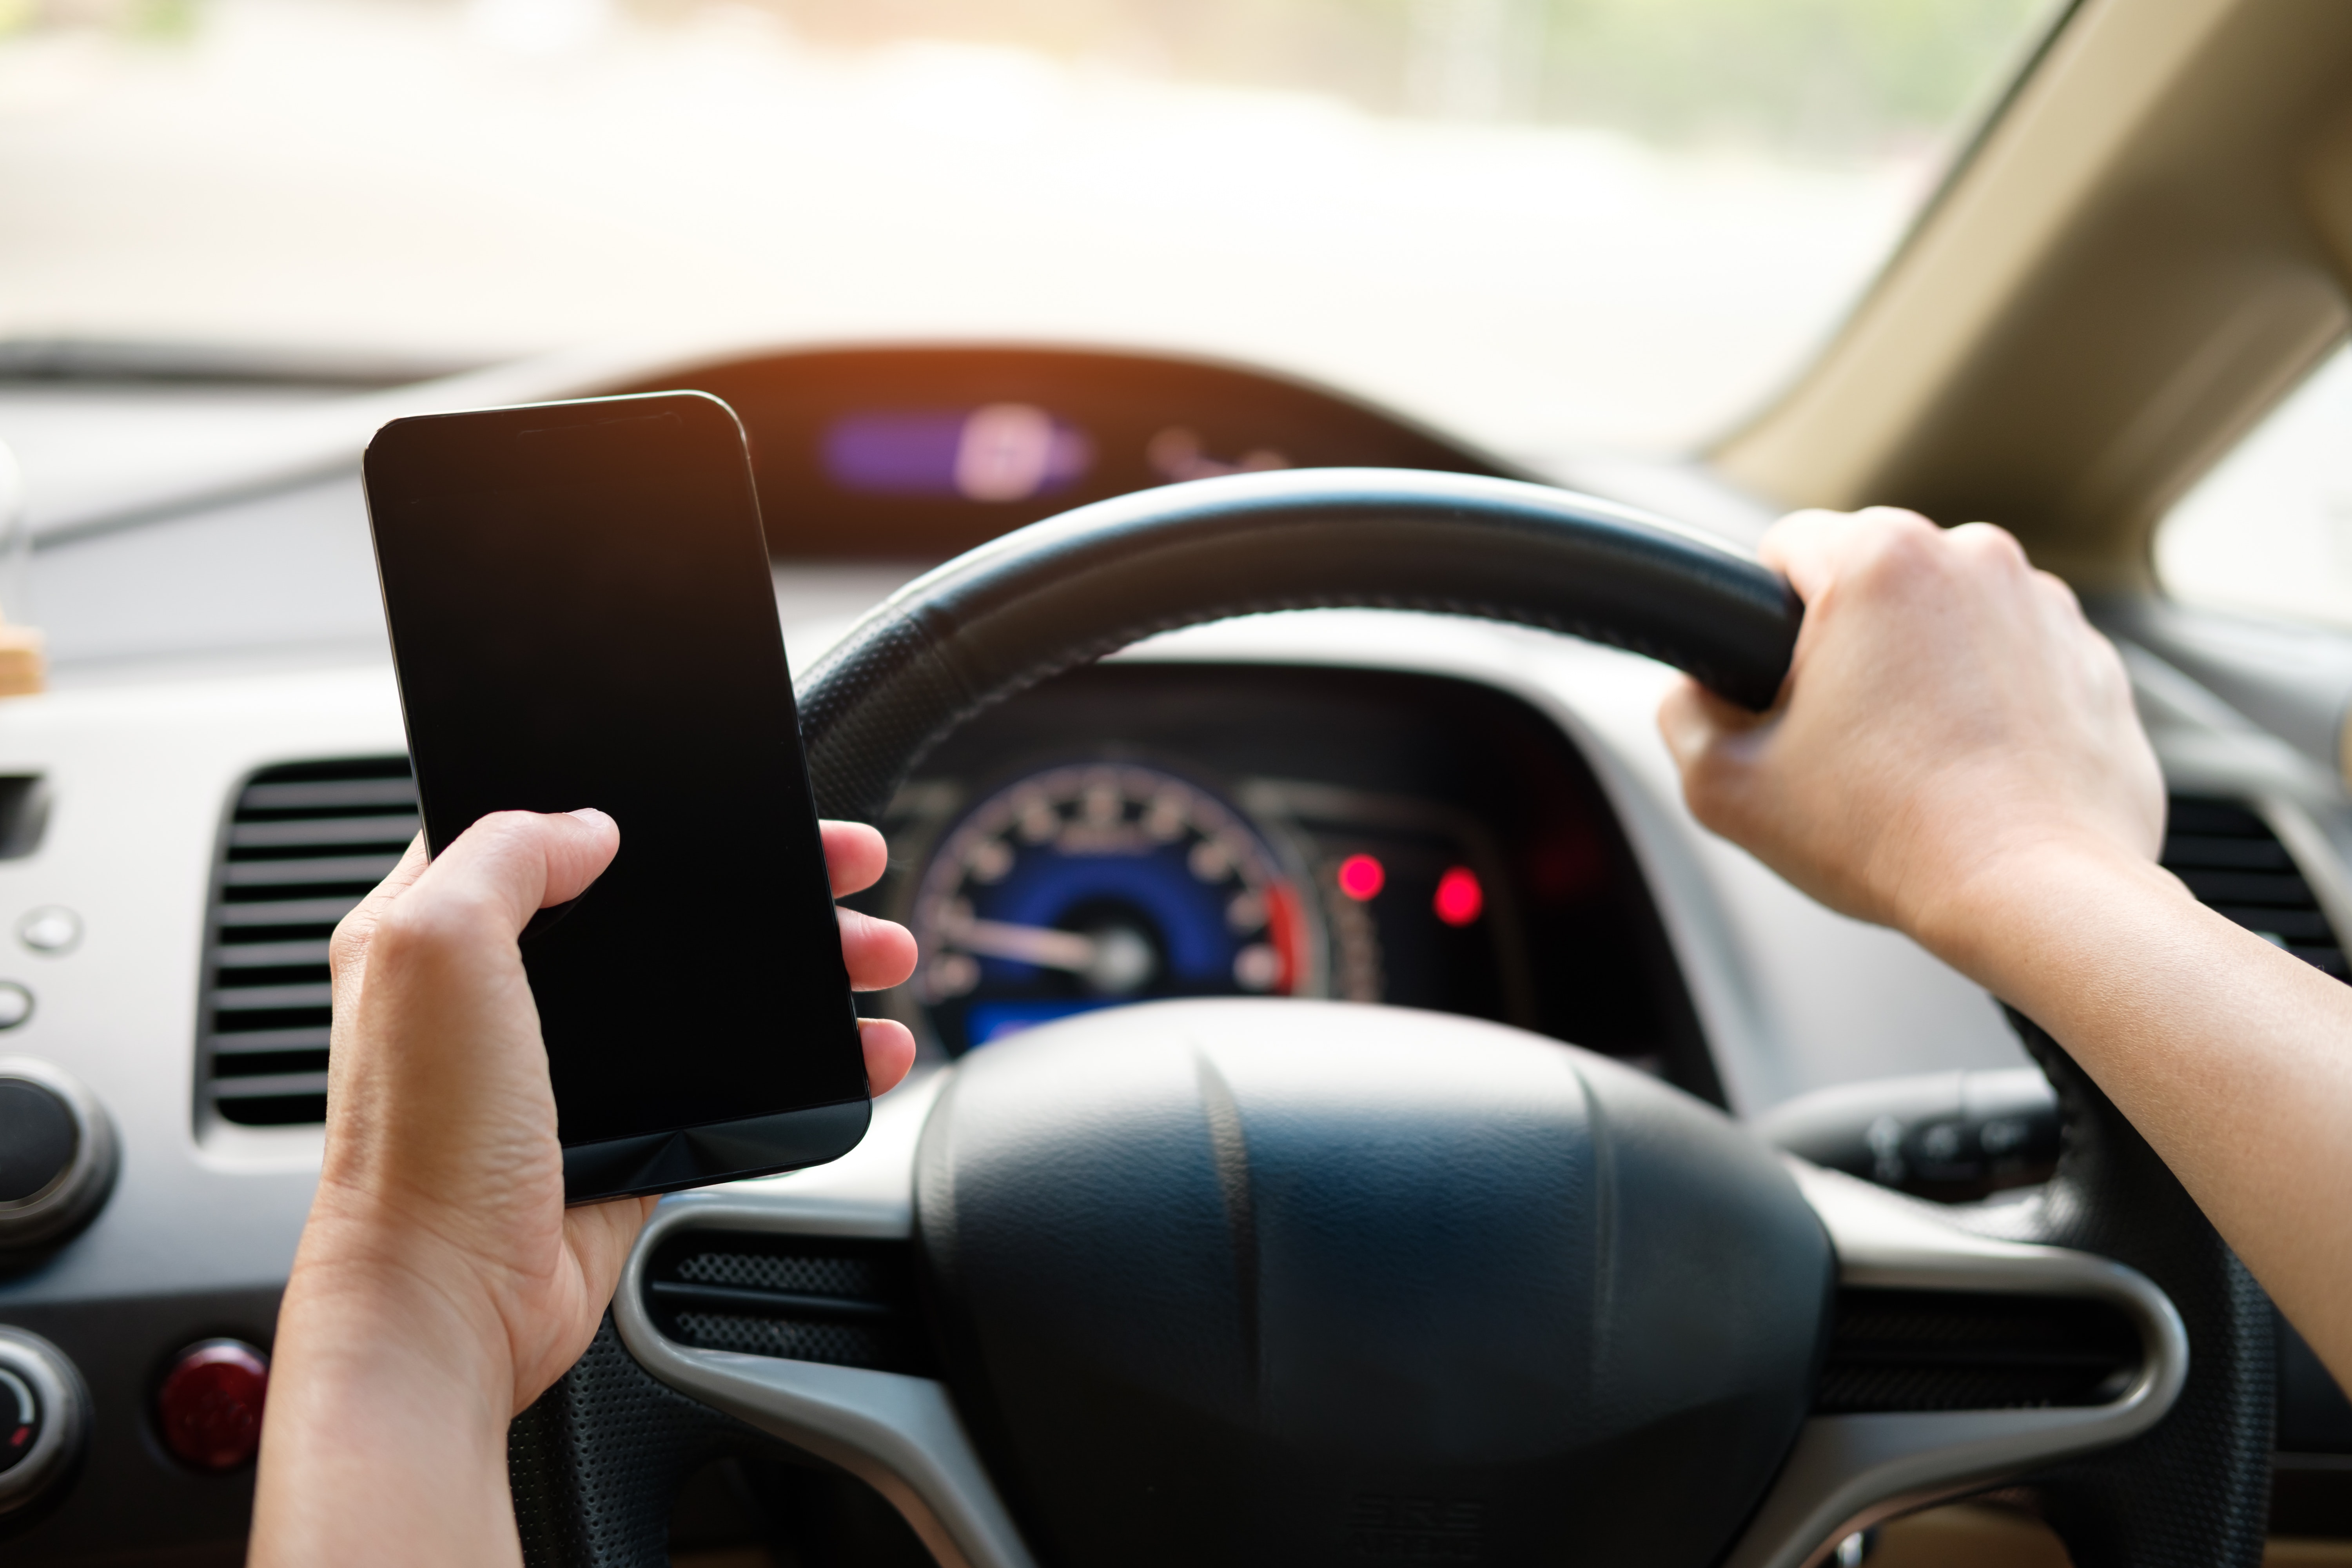
car, motor vehicle, steering part, vehicle, automotive design, steering wheel, technology, driving, electronic device, family car, car seat cover, electronics, multimedia, auto part